Belva Gaertner

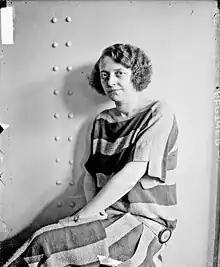
Gaertner circa March 13, 1924, the day after her arrest

One of Law's co-workers testified that Law had confided that Gaertner was a possessive lover who had threatened him with a knife when he tried to leave her, and Law believed she would kill him one day.